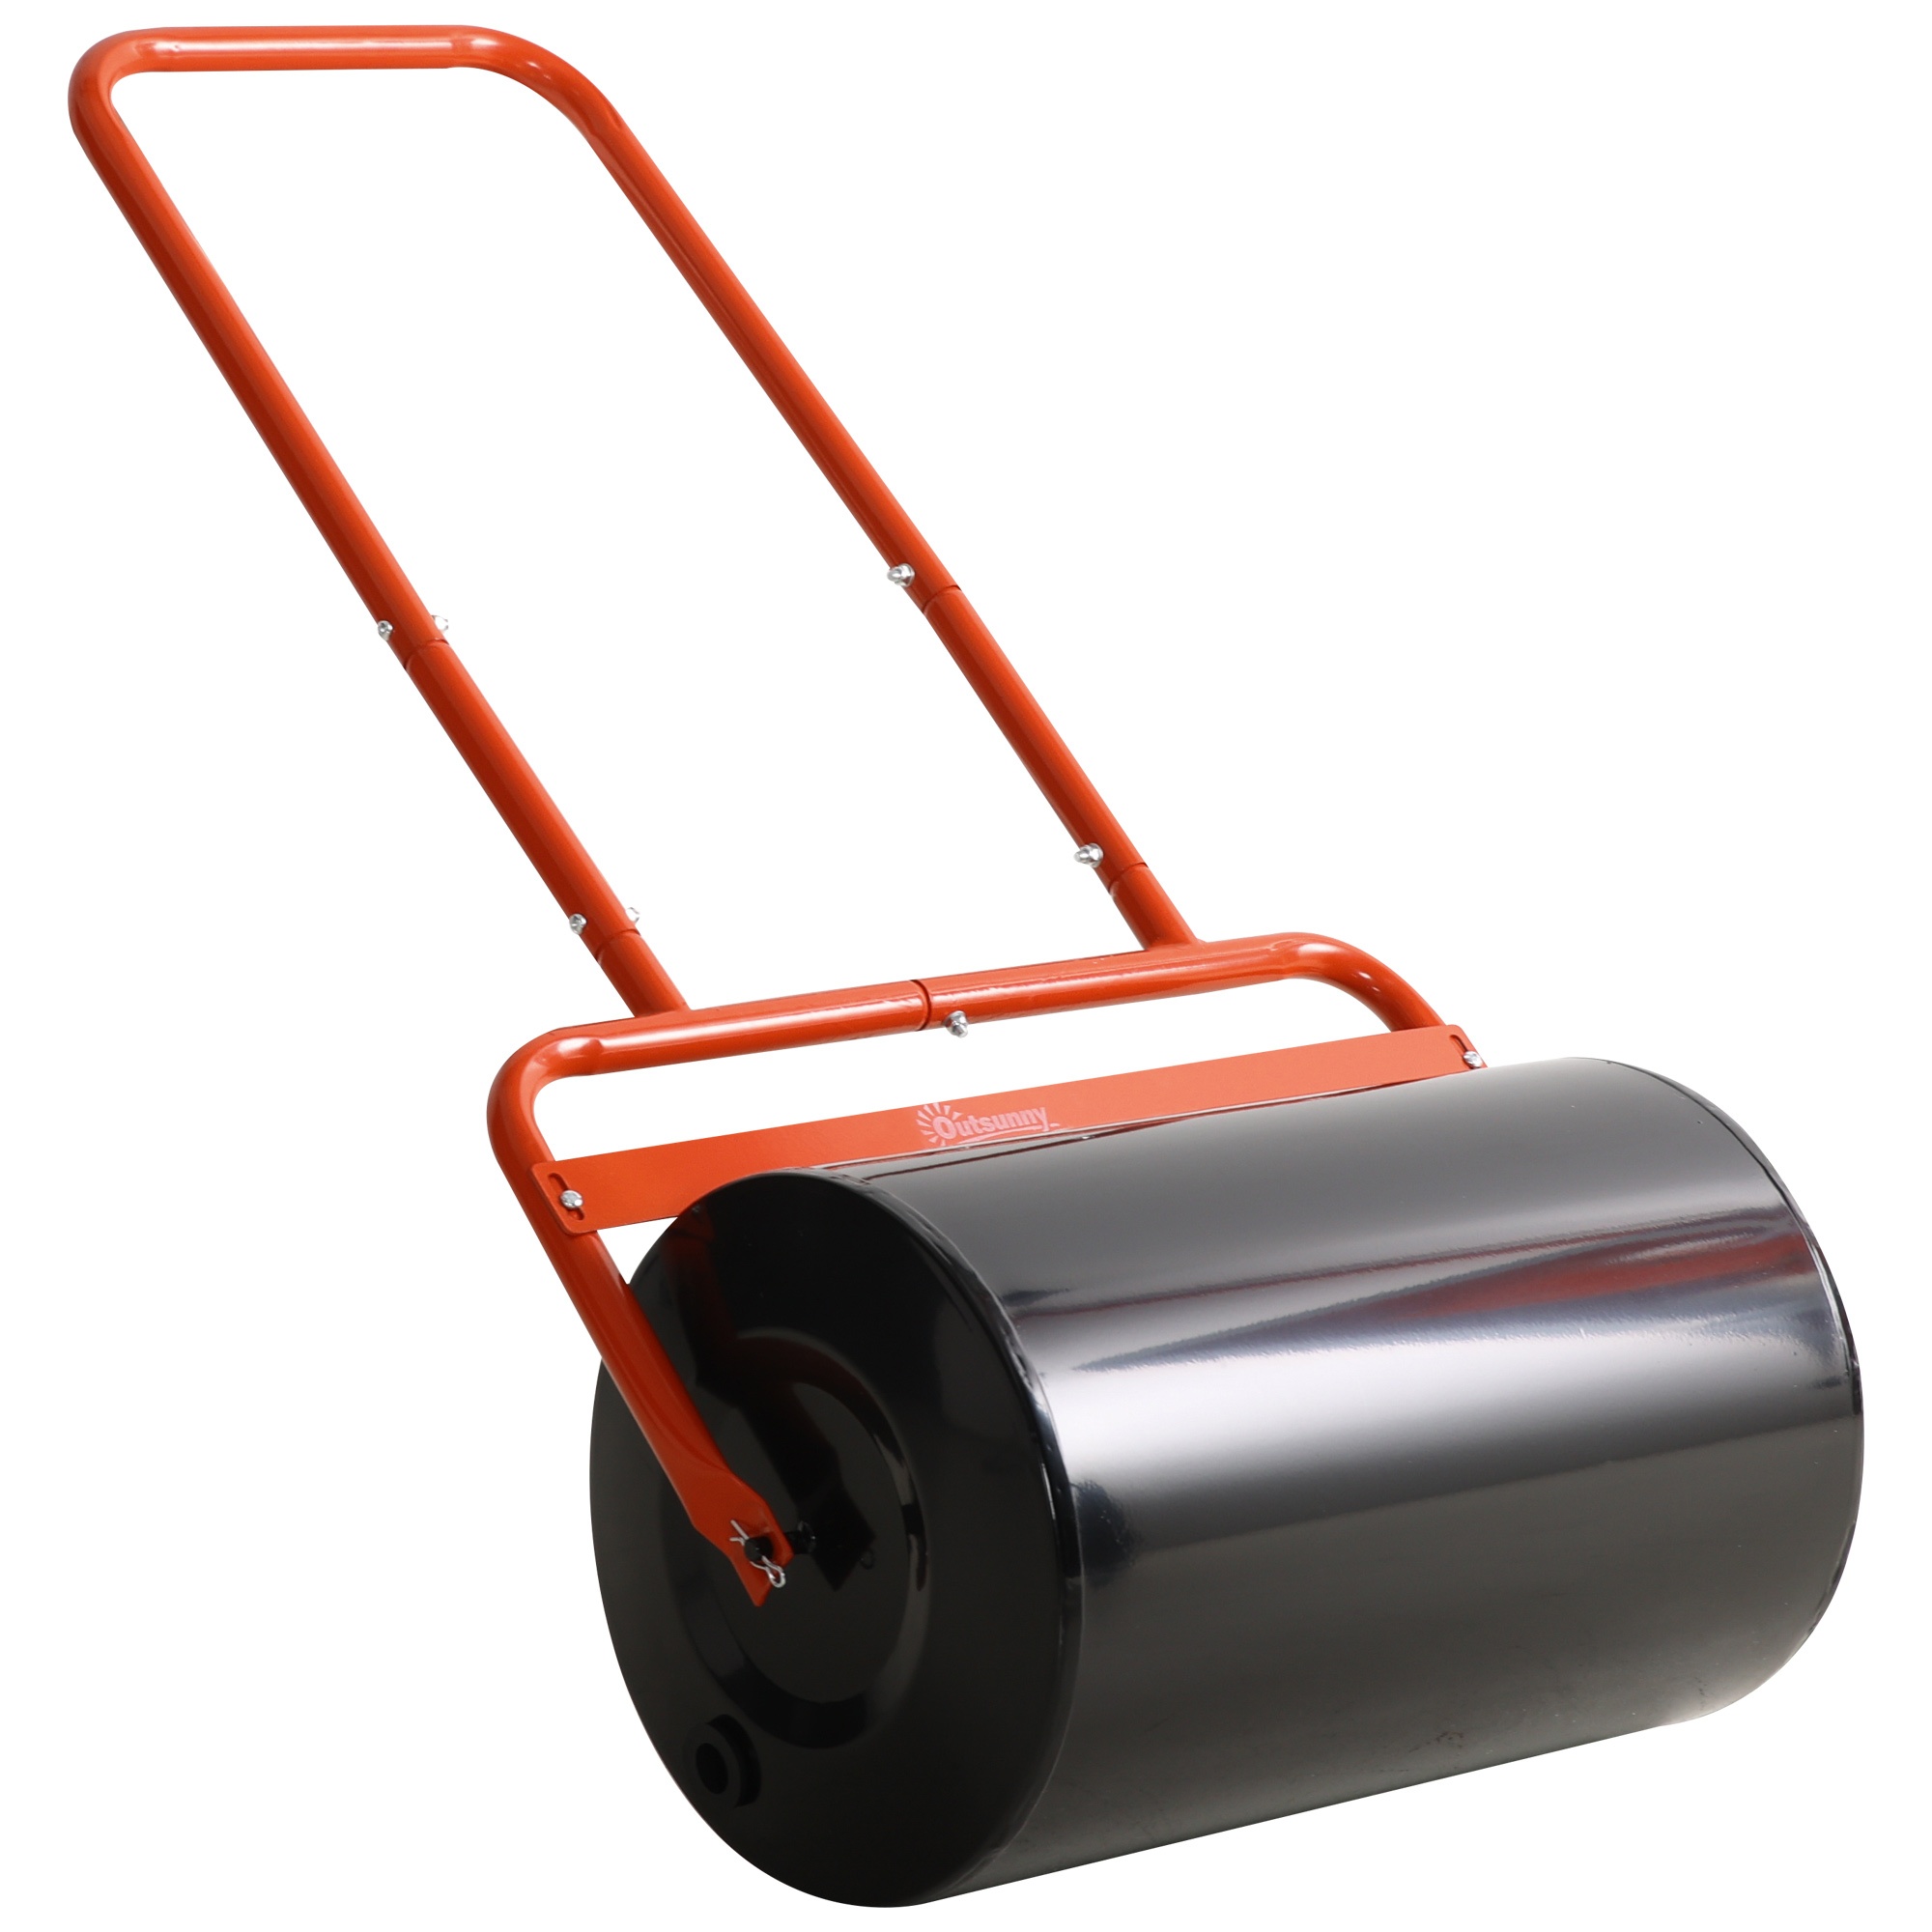
Push-Pull Lawn Roller - 20" Heavy Duty Sod Flattener with Water/Sand Fill Capacity, Red
Rolls Garden Effectively: Our drum roller's push and tow-behind design provide versatility for flattening tight areas and open spaces. It's suitable for various locations, from freshly sown lawns to uneven patches caused by frost and moles. Rugged Round Steel Cylinder: The sod roller's drum is made of high-quality steel and treated with rust-prevention spray. Rounded edges ensure a more manageable turning radius without causing harm to your lawn. Holds Up to 11 Gallons: The garden roller's side drain plug allows you to add up to 11 gallons (38 L) of water or sand for a maximum weight of 136 lbs. (62 kg). This gives you control over the roller's weight for customizable flattening. U-Shaped Handle: The lawn roller features a comfortable U-shaped handle for pulling and pushing. Its smooth, red-painted surface resists rust and can easily detach into 3 pieces for convenient storage. Grass Roller Dimensions: Overall Dimensions: 22.8" L x 12.8" W x 44.5" H (58 x 32.5 x 113 cm). Roller Size: Î¦12.6" x 19.7" L (Î¦32 x 50 cm).
Brand: Halifax North America
Category: Home & Garden > Lawn & Garden > Gardening > Gardening Tools > Lawn Rollers > Push Lawn Rollers